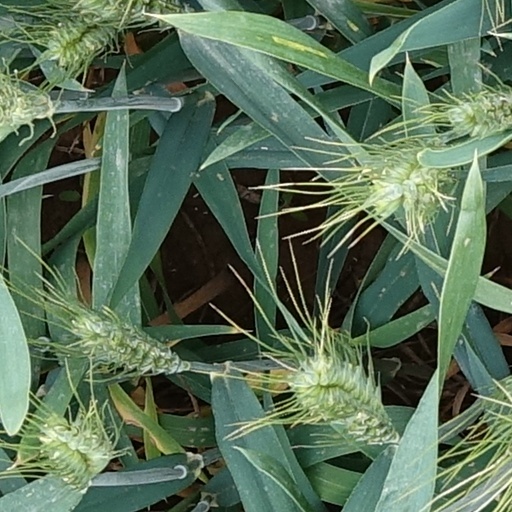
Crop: wheat